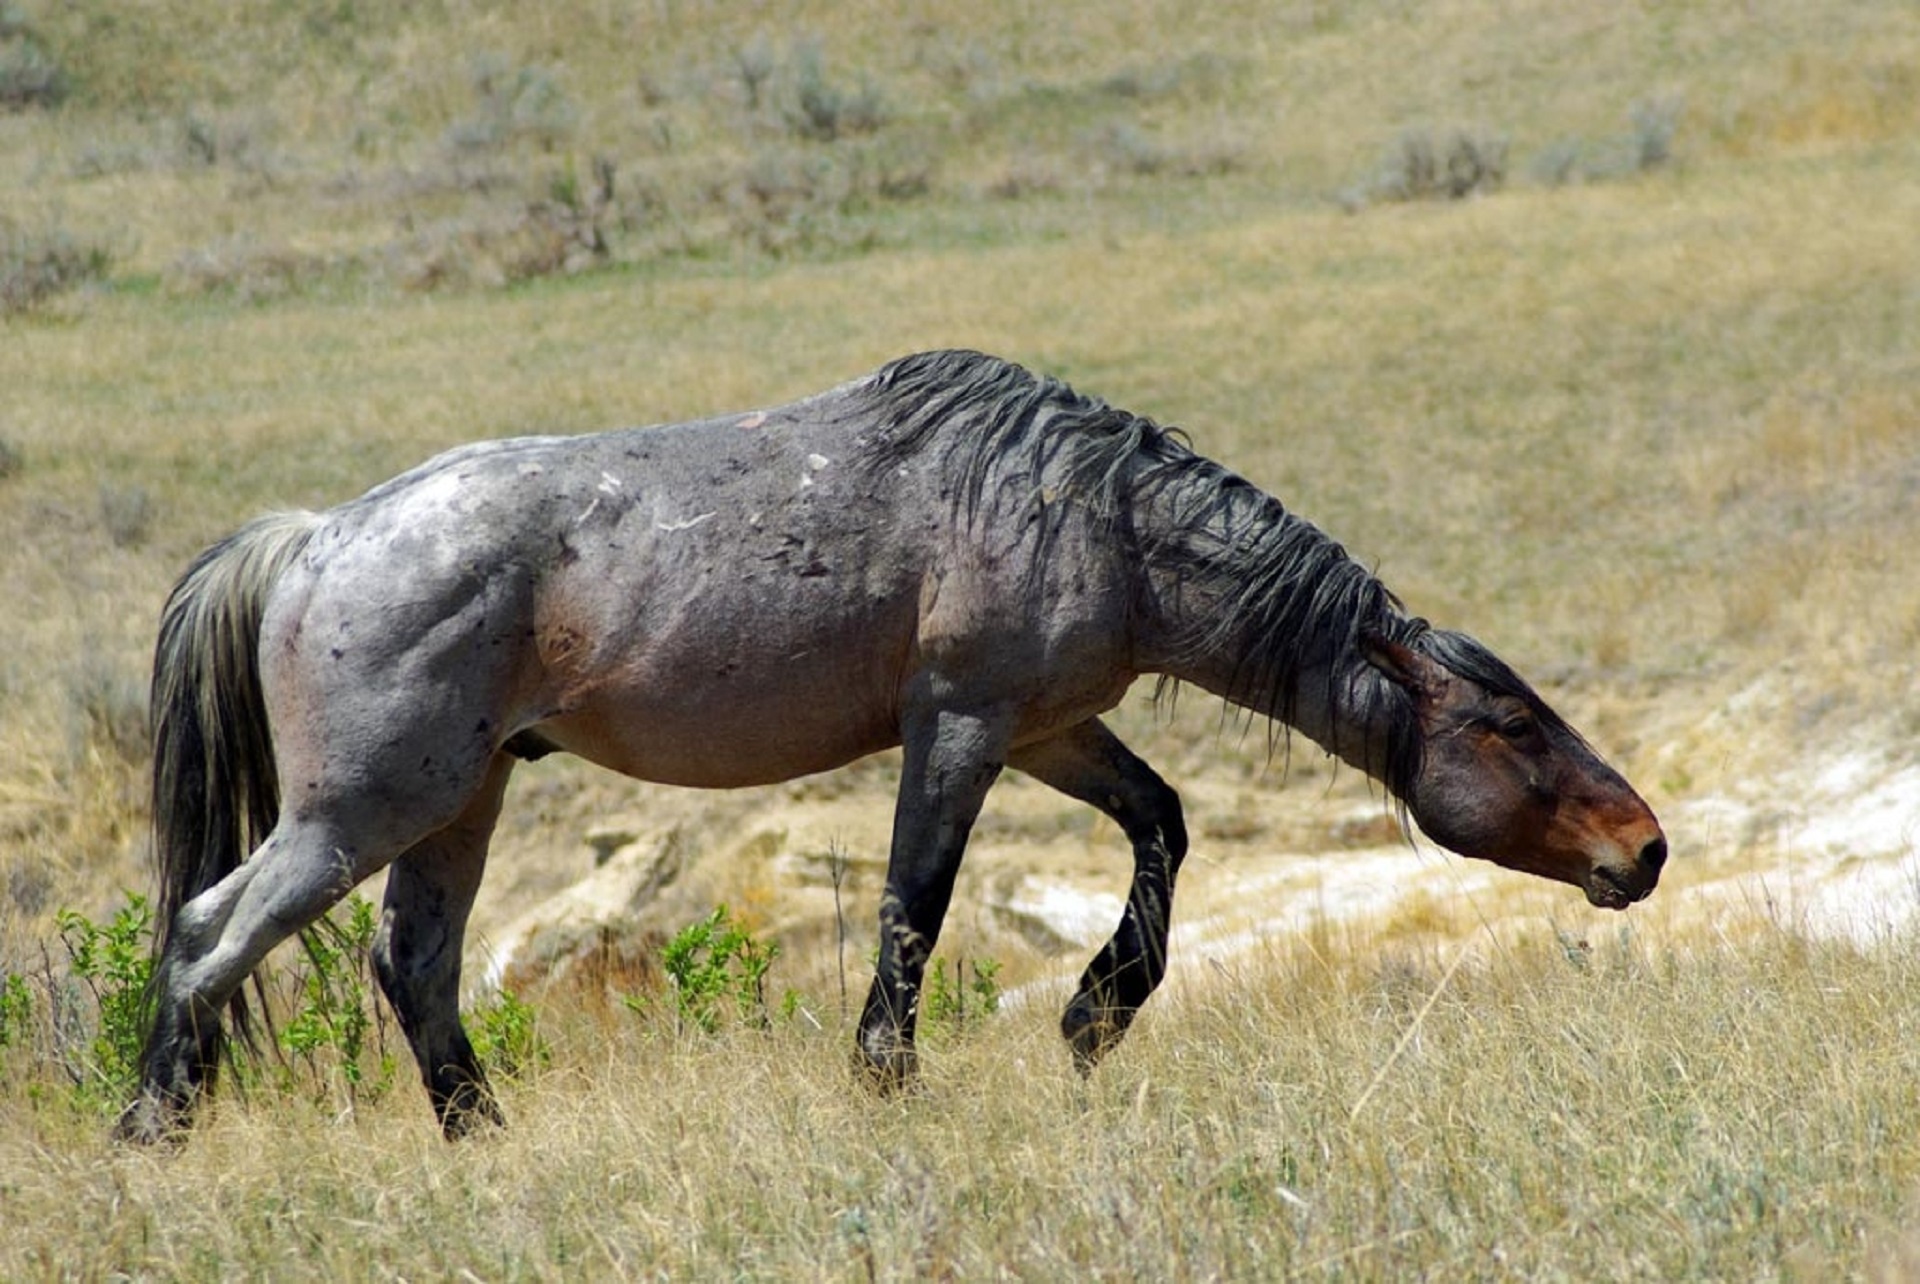
landscape, walking, panorama, range, wildlife, wild, herd, pasture, grazing, horse, mammal, stallion, mane, fauna, animals, vertebrate, mare, feral horse, horse like mammal, mustang horse